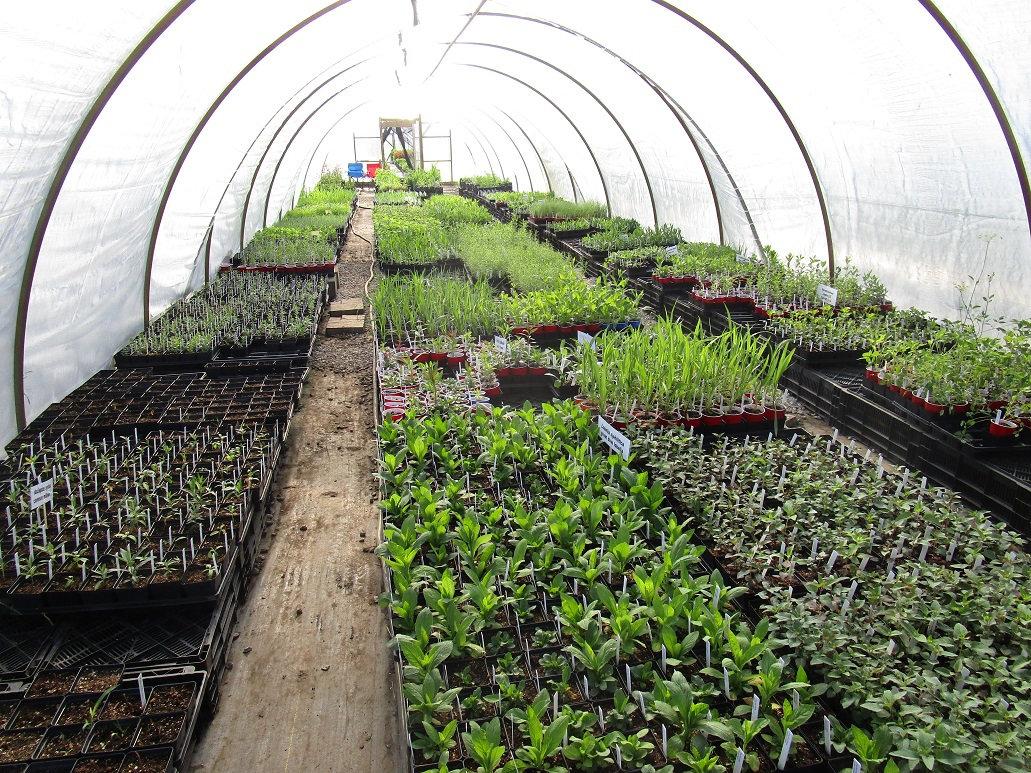
Mimea tofauti tofauti imepandwa kwenye vitalu vingi, ambayo imemea na sasa micha yake inaendelea kustawi ili baadaye iweze kufikia hatua inayohitajika na kuuziwa watu mbalimbali, kama wale ambao wanakwenda kuipanda msituni.